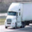
Label: truck